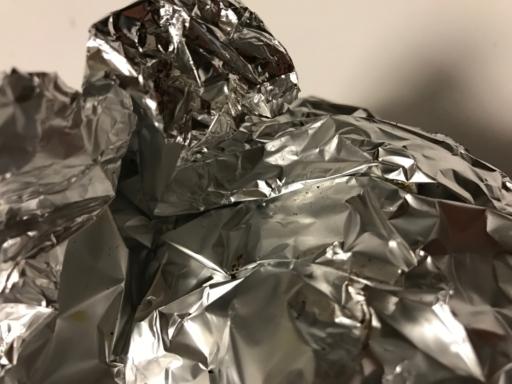
Waste category: metal